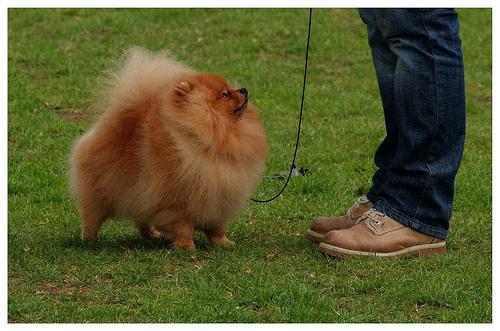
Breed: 1936-n000005-Pomeranian